French electronic music

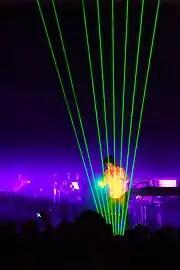
Jean-Michel Jarre playing a laser harp in Helsinki (2009).

In 1970, the President of France Georges Pompidou asked the composer Pierre Boulez to found an institution for research in new forms of music. The "Institut de Recherche et Coordination Acoustique/Musique" was created under his direction. Since then, IRCAM has been an avant-garde institute for science about music, sound and electro-acoustical art music in France.